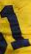
Number: 1